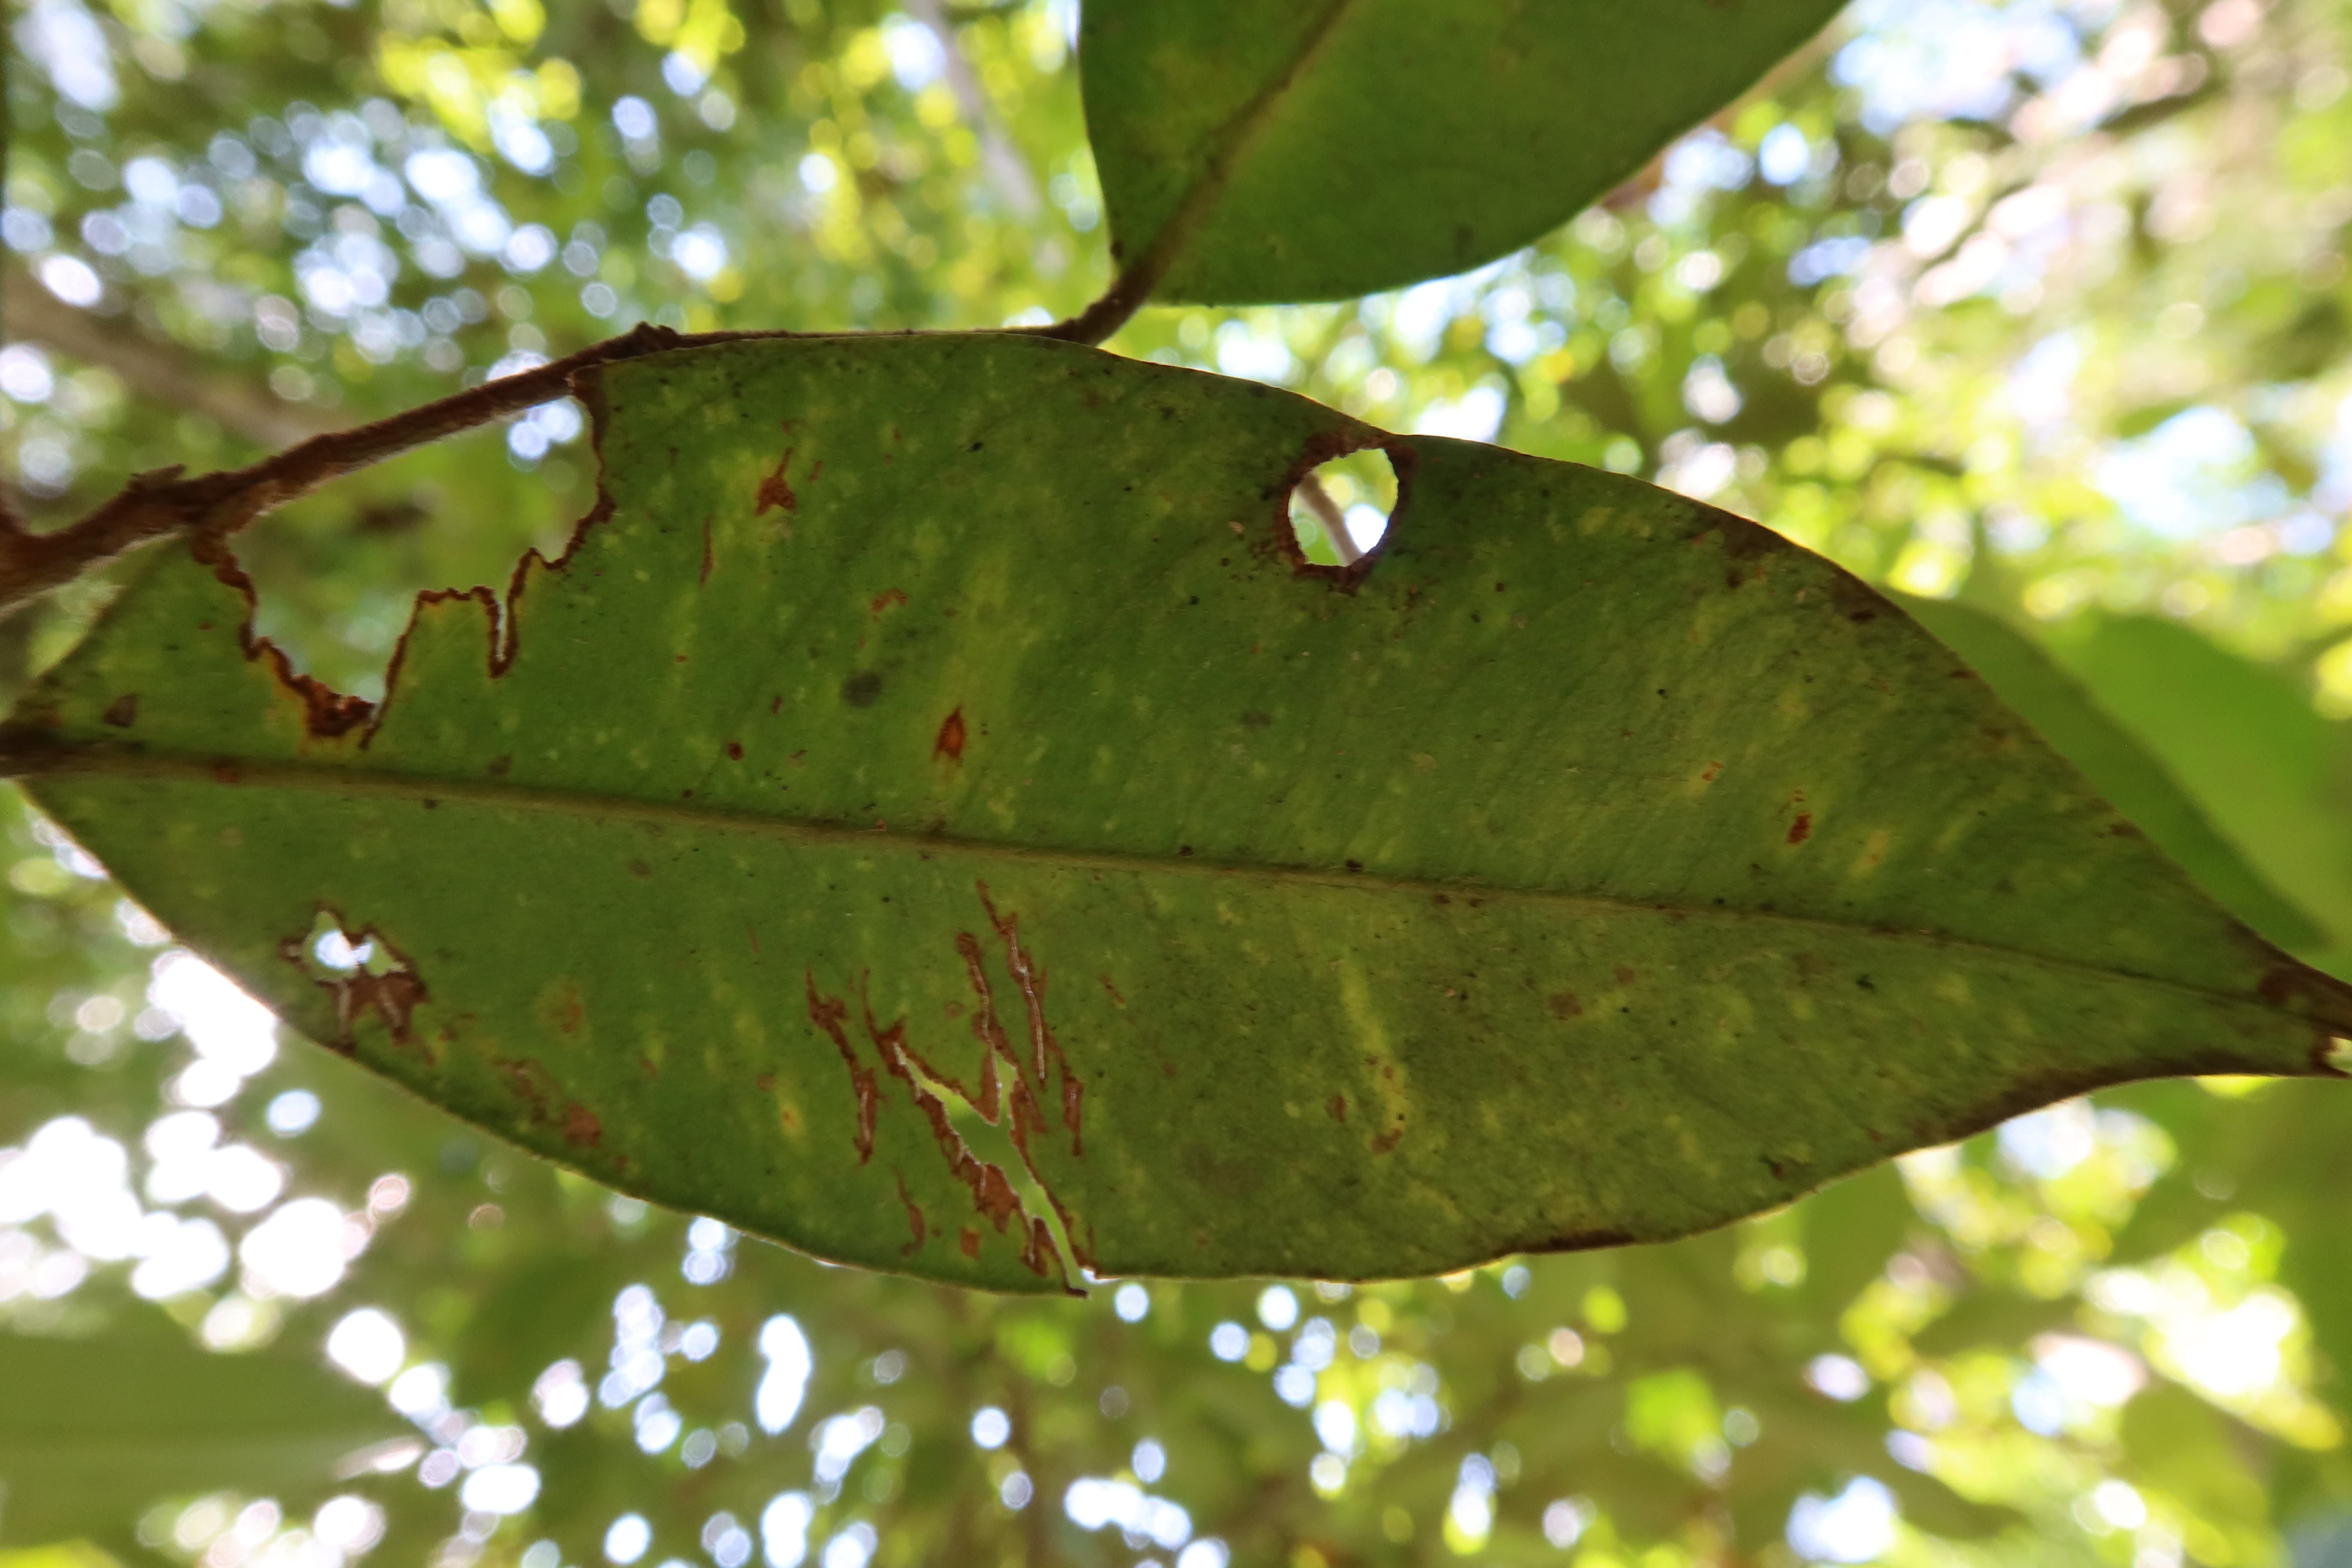
Label: Anthracnose